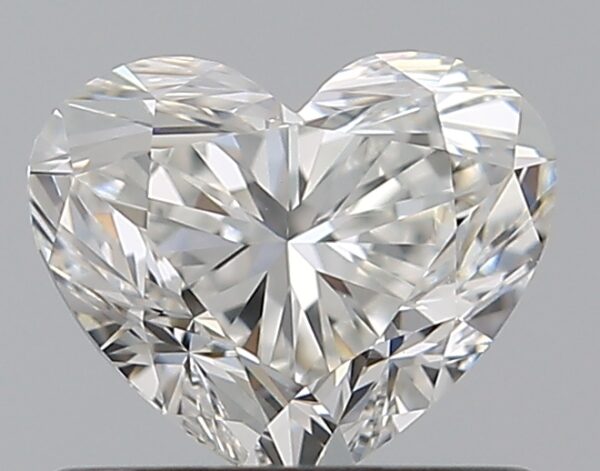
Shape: heart
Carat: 0.7
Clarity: VS1
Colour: G
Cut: VG
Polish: EX
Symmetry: VG
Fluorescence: N
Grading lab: GIA
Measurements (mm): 5.07 x 6.1 x 3.65